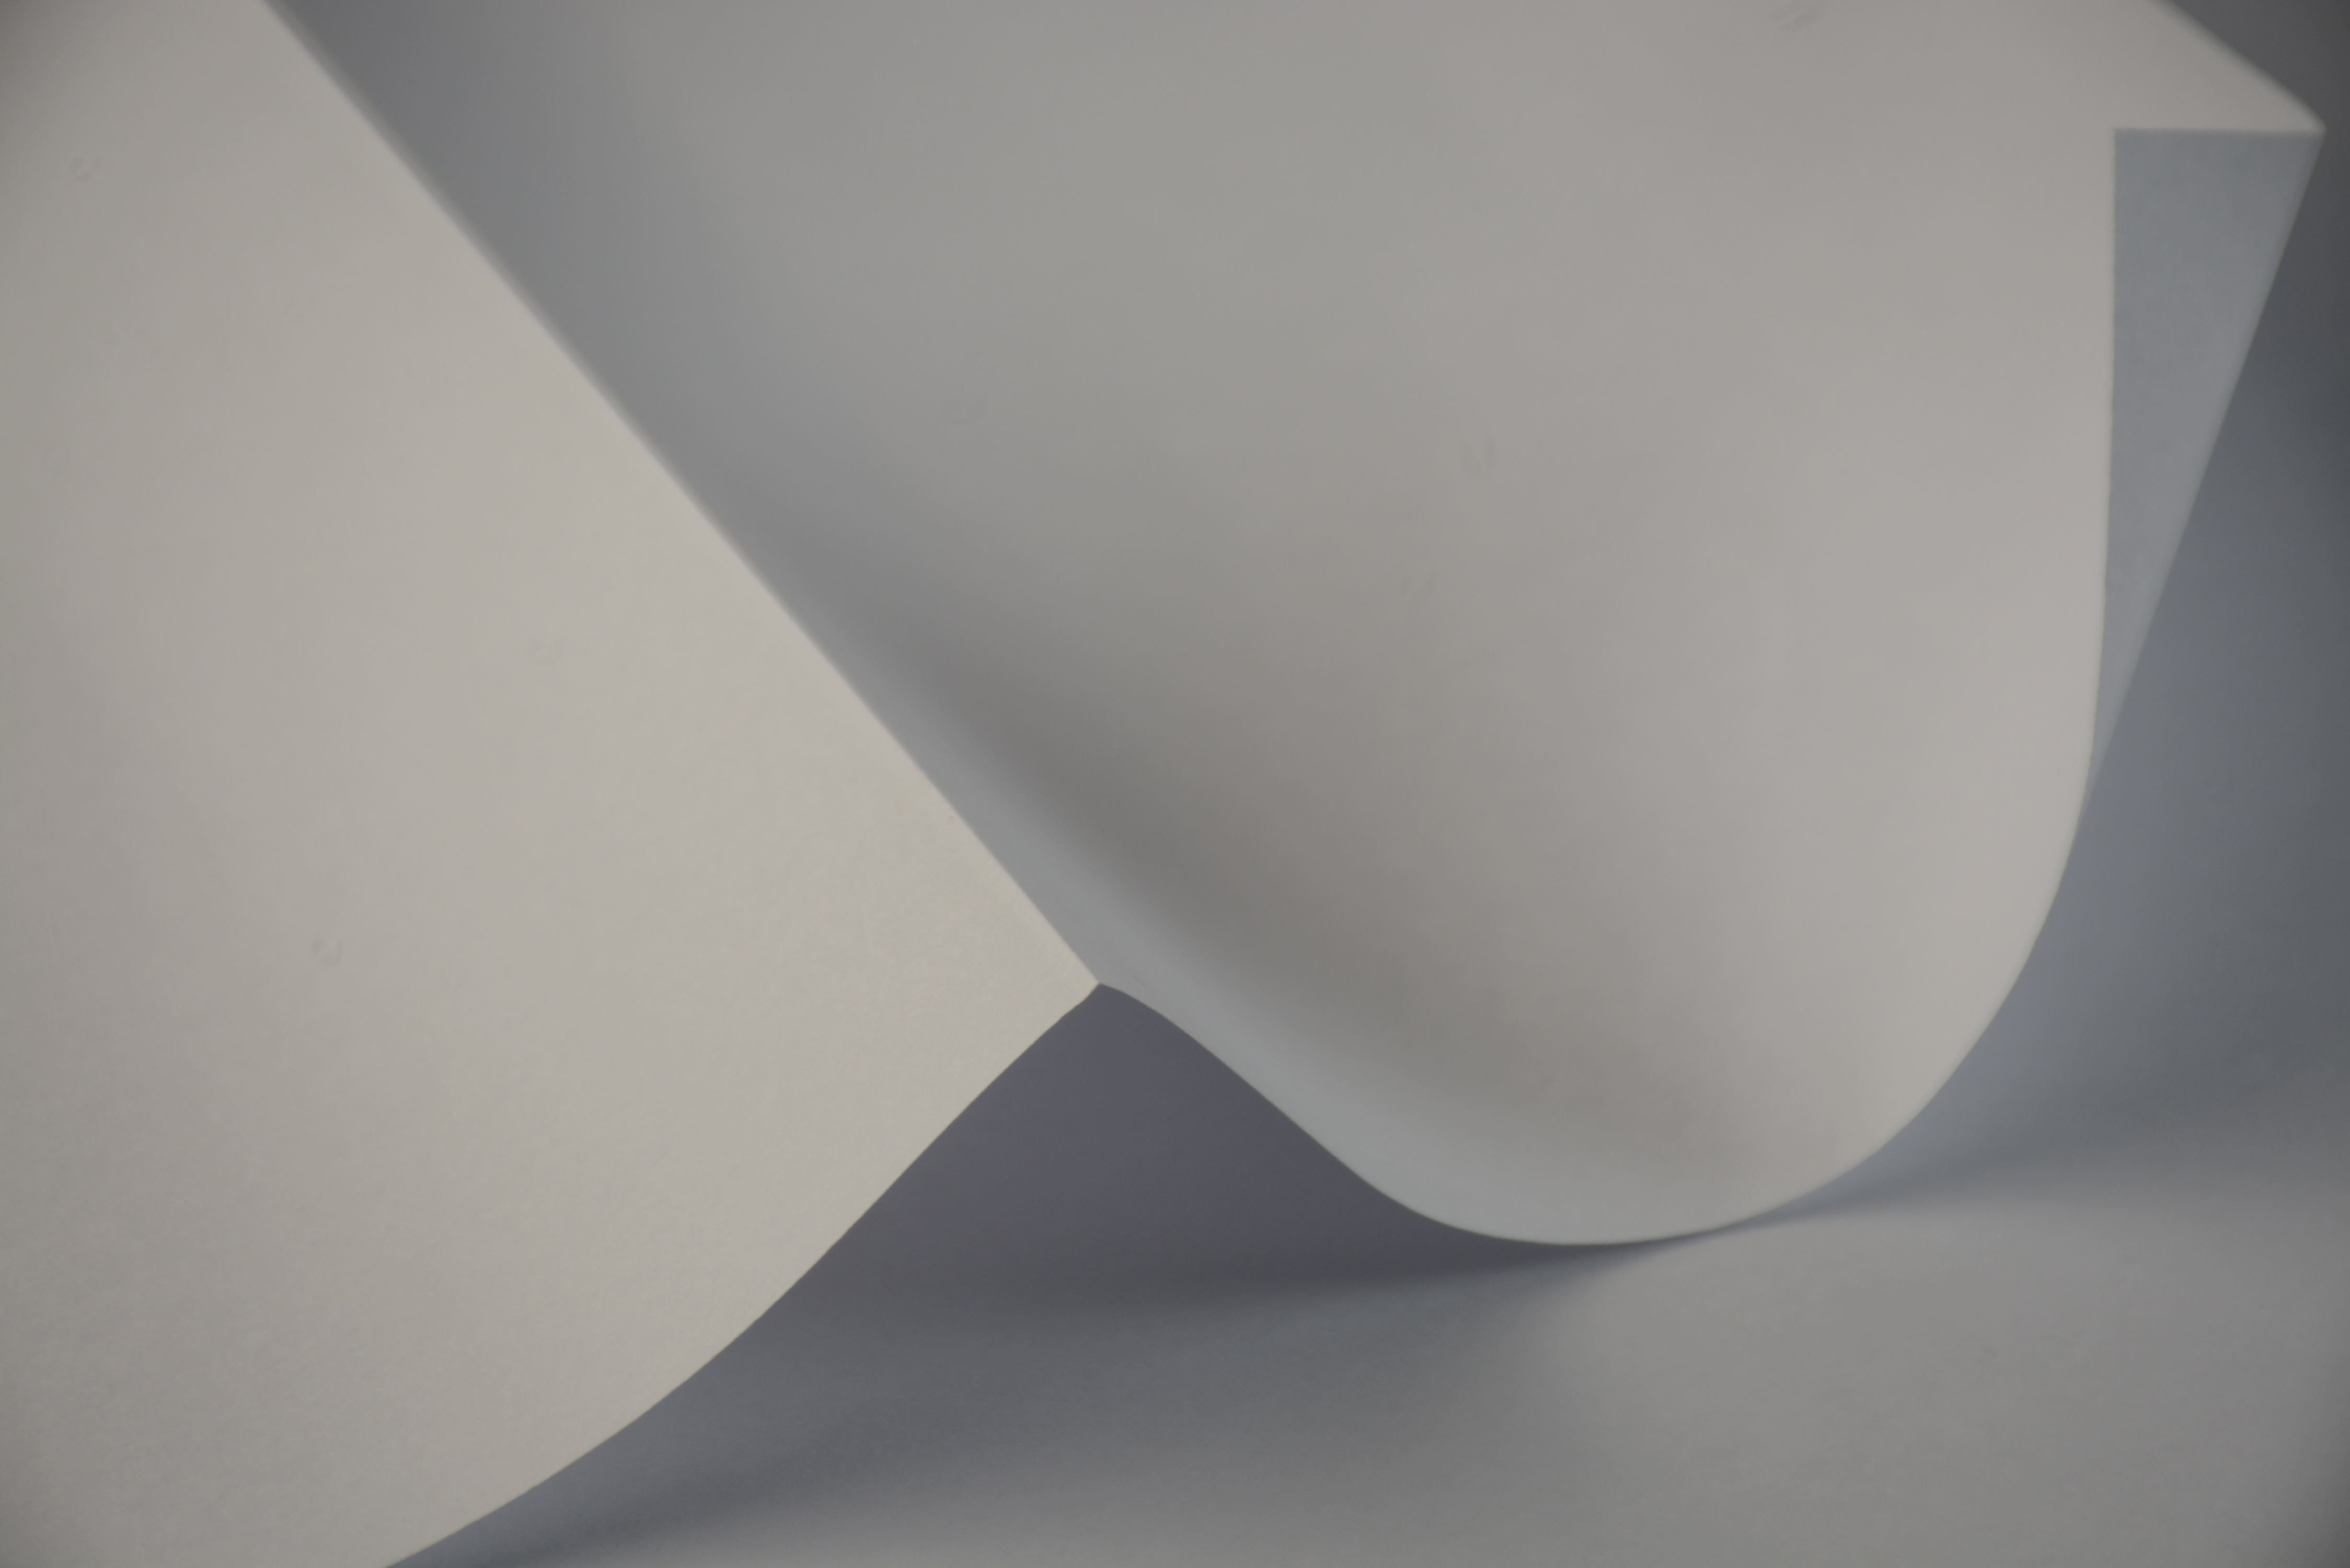
wing, light, white, wall, ceiling, line, empty, lamp, paper, lighting, material, circle, design, light fixture, shape, shapes, sconce, white paper, surfing equipment and supplies